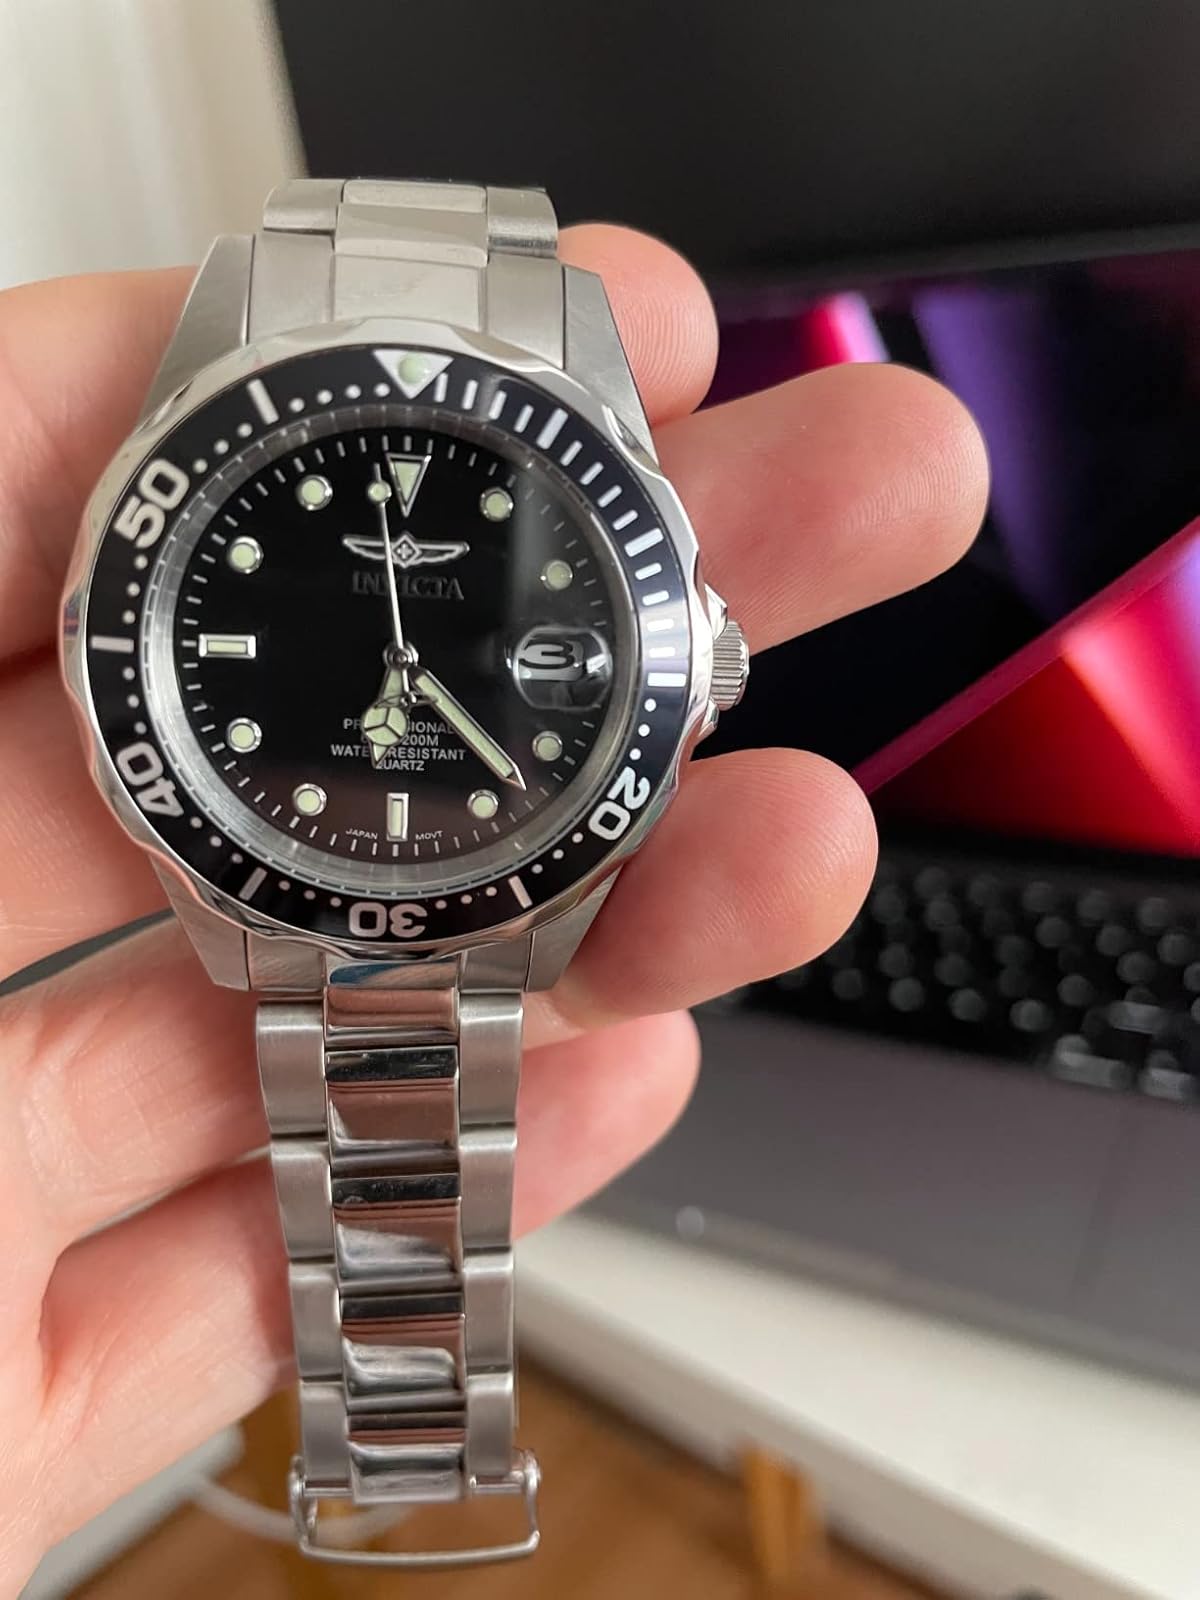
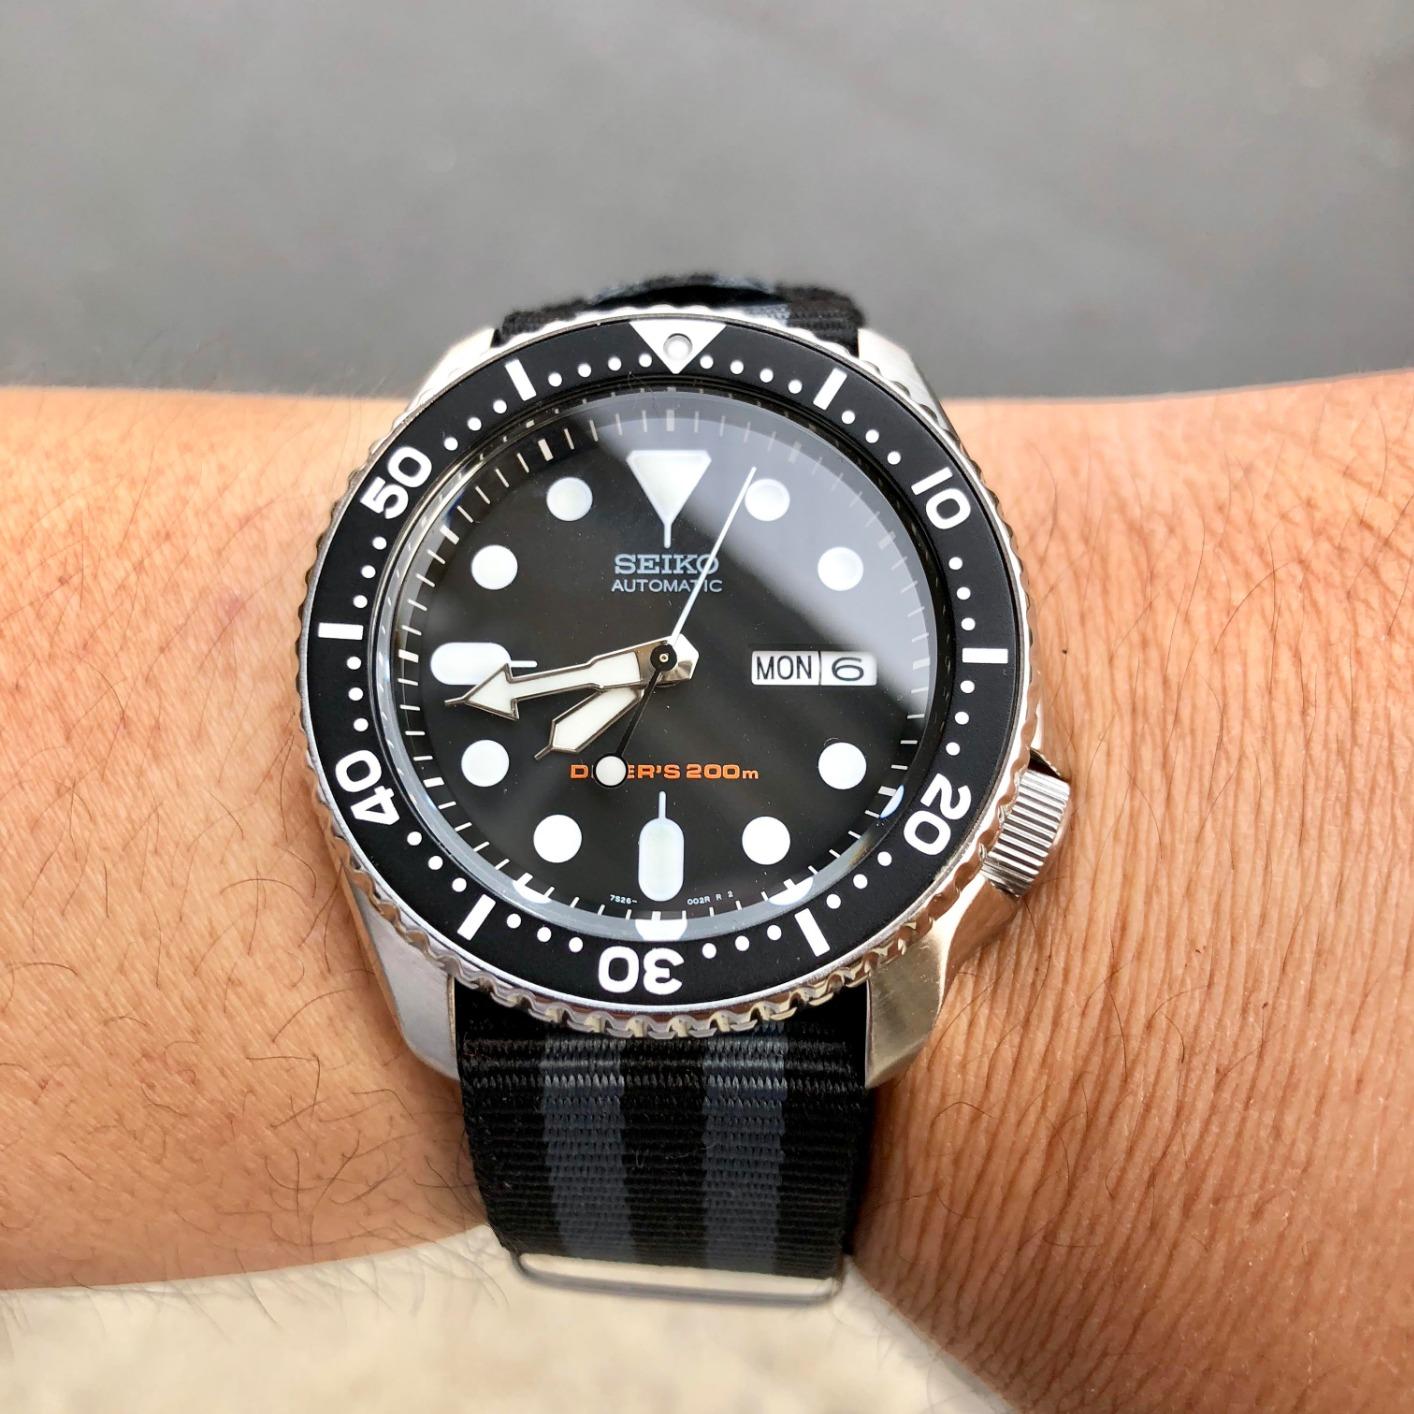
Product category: accessories_watch
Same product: no